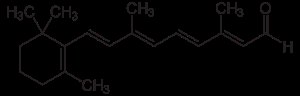
Vitamin A
Den kemiske struktur af vitamin A aldehyd, retinal, retinolaldehyd, "all trans" retinal
A-vitamin er et fedtopløseligt vitamin. I kosten er de vigtigste former for A-vitamin retinol, retinal og retinoinsyre som primært findes i fødevarer af animalsk oprindelse og karotener fra planteriget, hvoraf beta caroten er den vigtigste. De kan alle omdannes til retinol i kroppen.